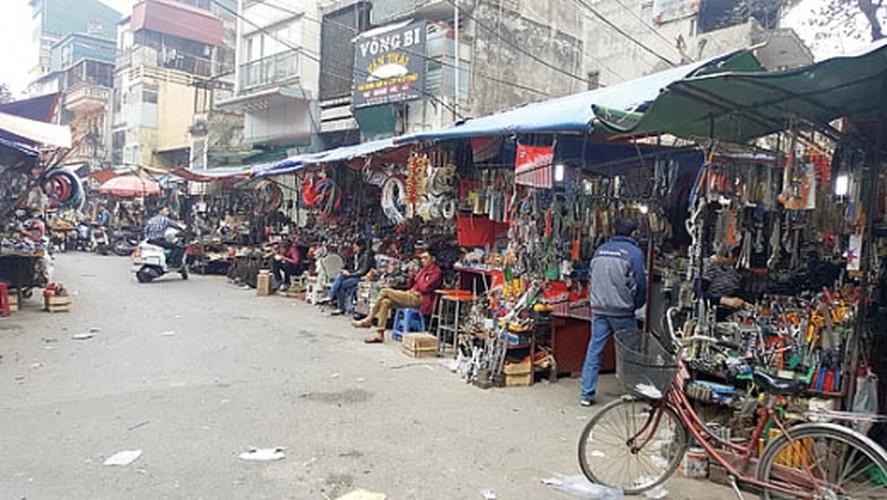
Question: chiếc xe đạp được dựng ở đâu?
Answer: chiếc xe đạp được dựng ở dãy hàng bên phải